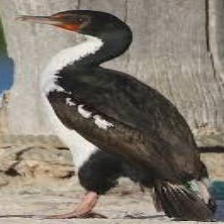
Species: AUCKLAND SHAQ
Scientific name: LEUCOCARBO COLENSOI